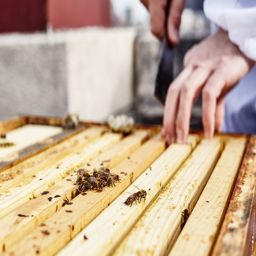
bees emerge from hive on the roof .